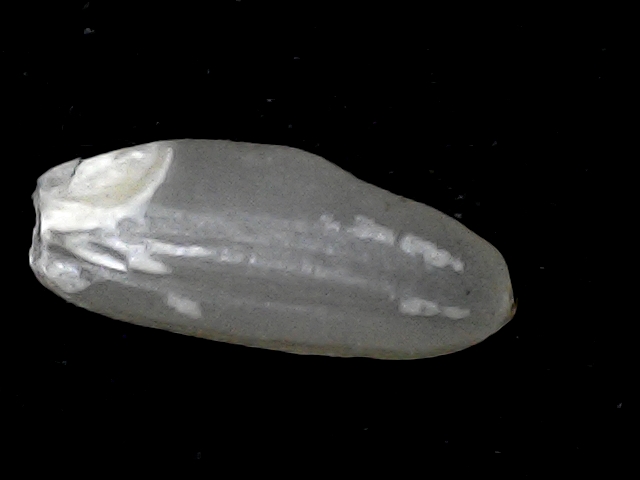
Rice variety: BR22